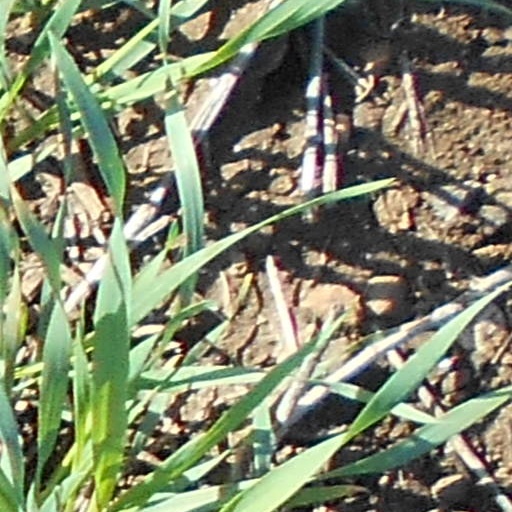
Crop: wheat